Invasion (2300 AD)

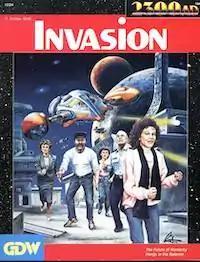
Cover by Steve Venters, 1988

Invasion is a supplement published by Game Designers' Workshop (GDW) in 1988 for the science fiction tabletop role-playing game "2300 AD".